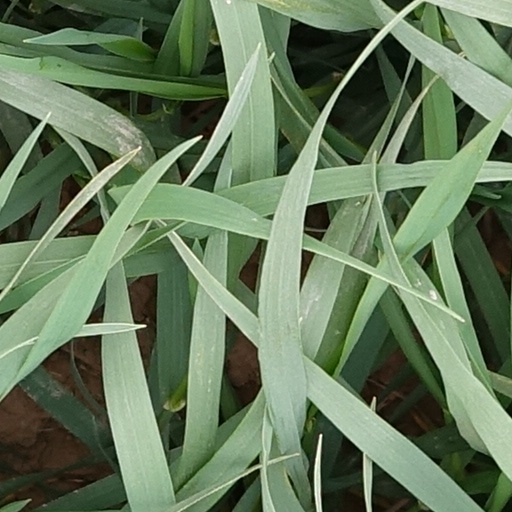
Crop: wheat